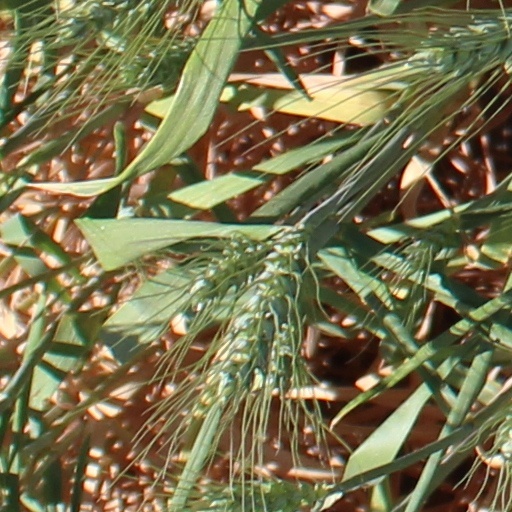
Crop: wheat